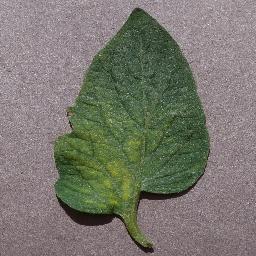
Label: Tomato___Spider_mites Two-spotted_spider_mite